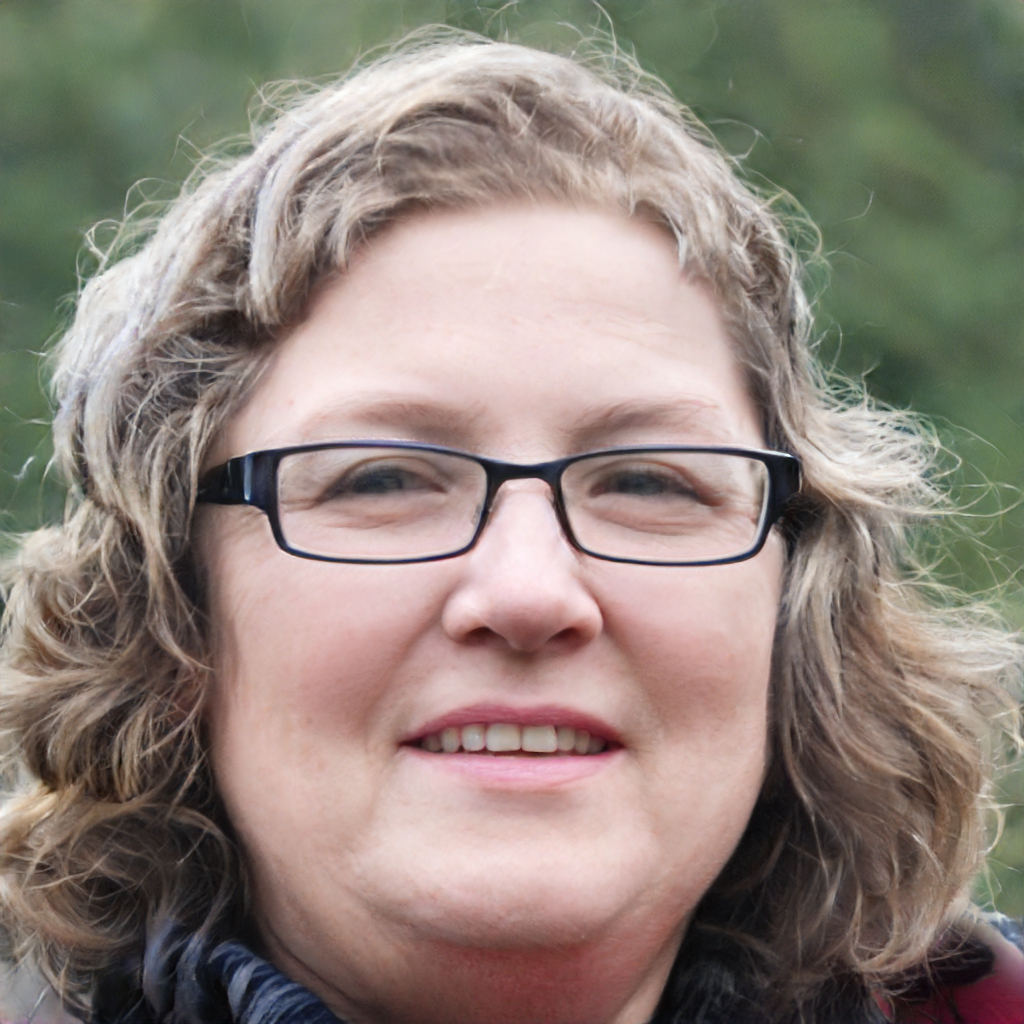
Label: Colored